Notaphily

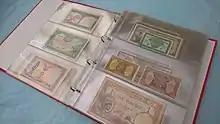
Notaphily banknotes

Notaphily is the study and collection of paper currency, and banknotes. A notaphilist is a collector of banknotes or paper money, particularly as a hobby.